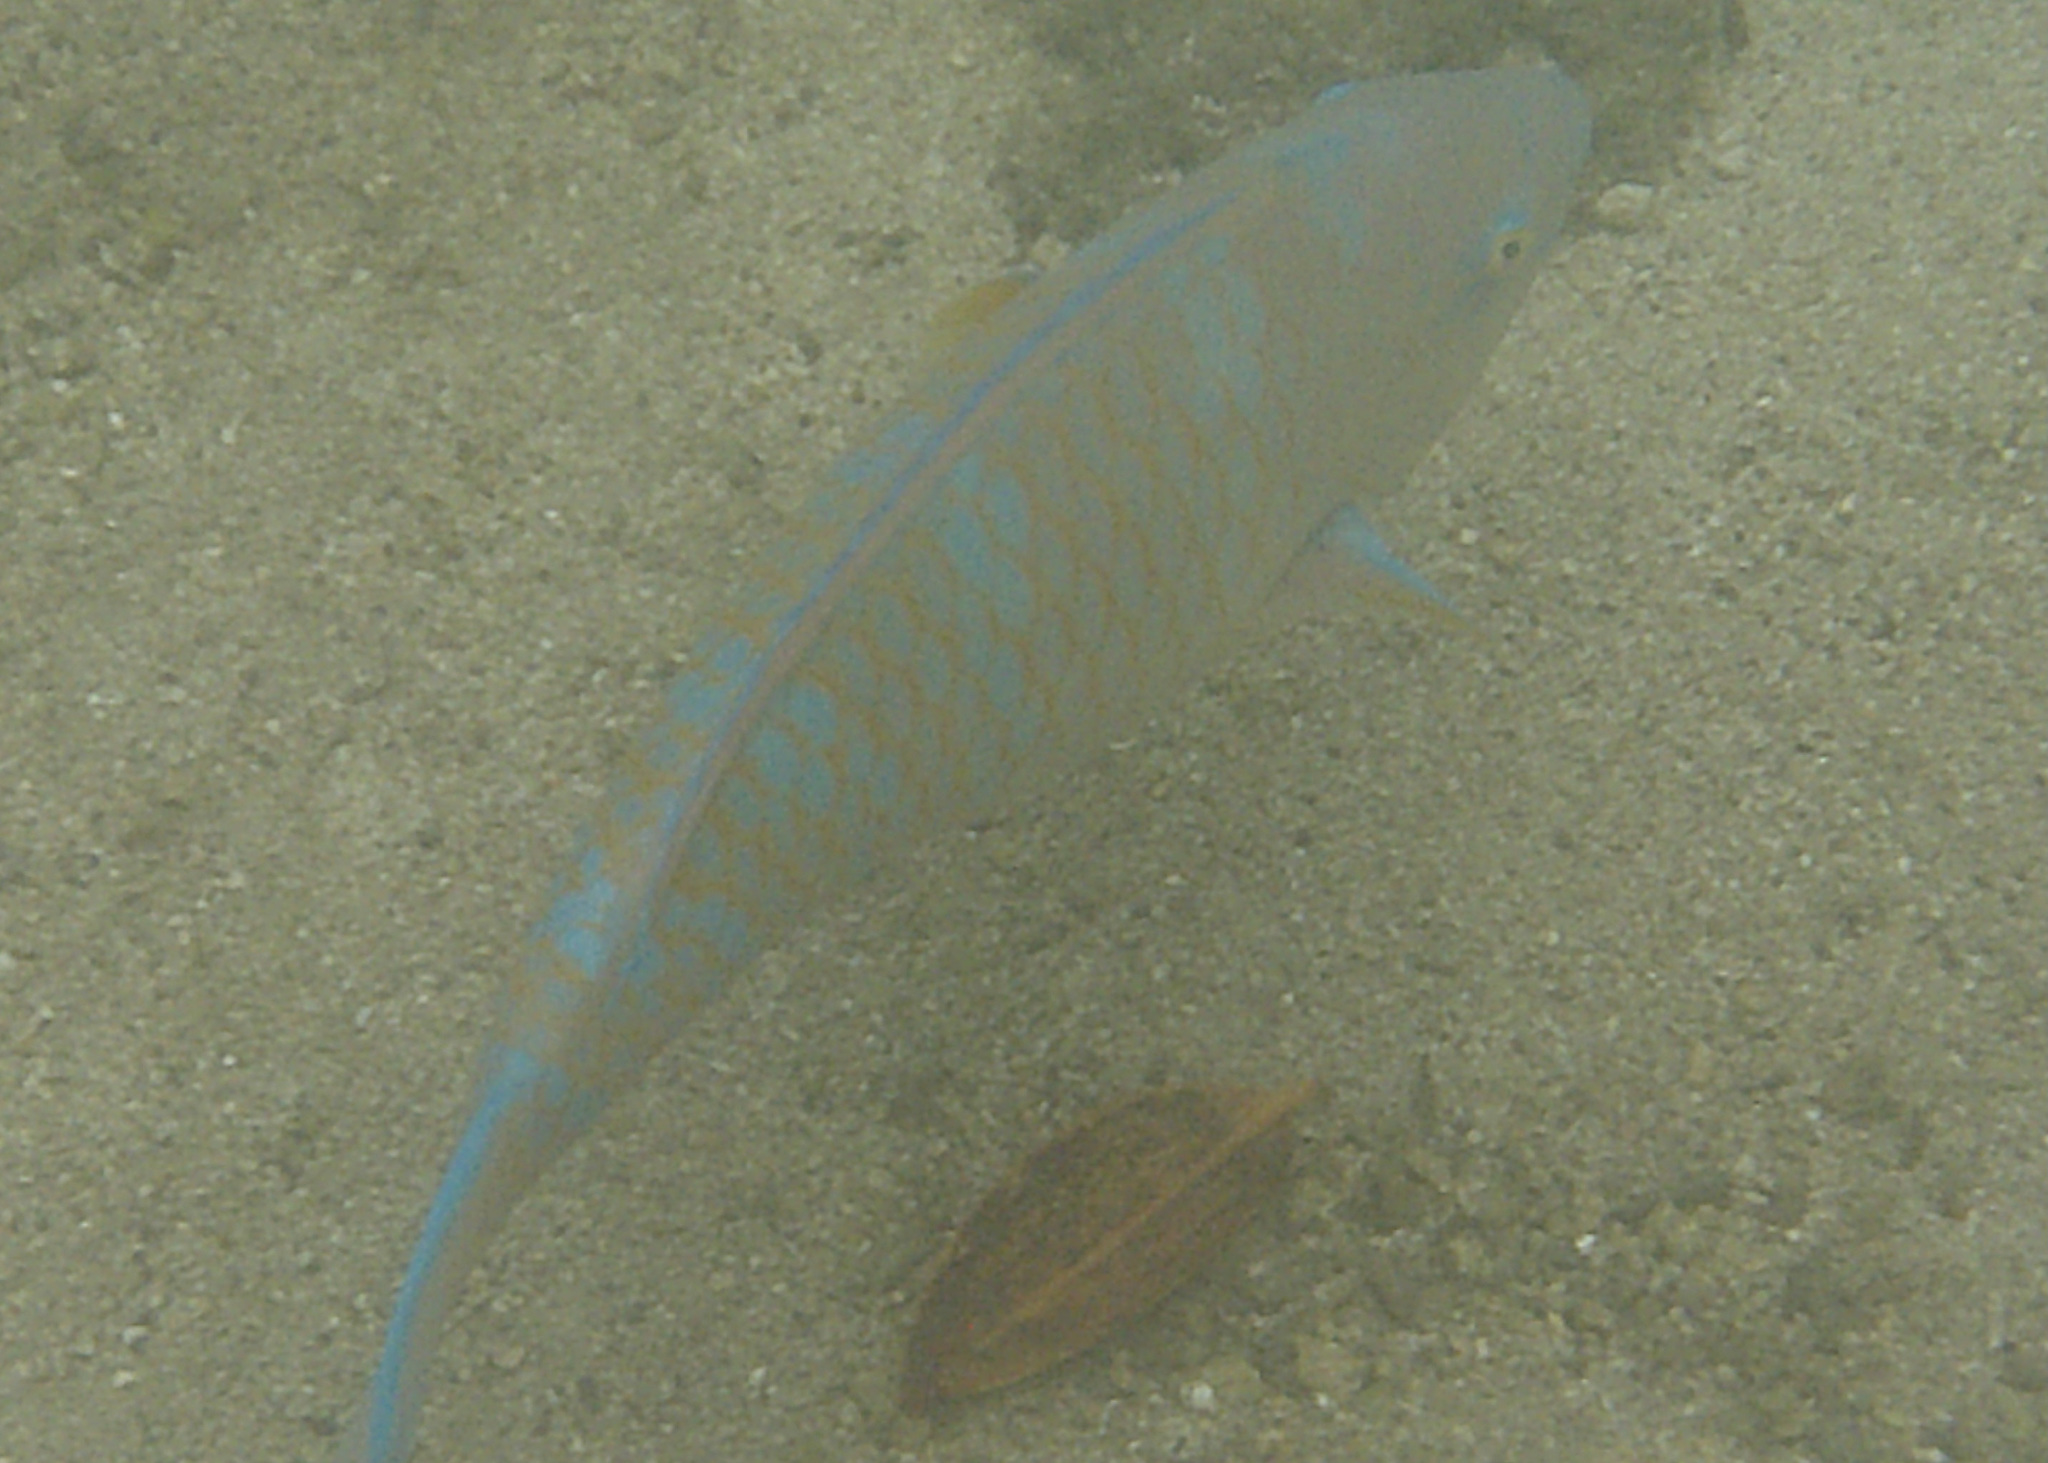
Scarus ghobban (Blue-barred Parrotfish)